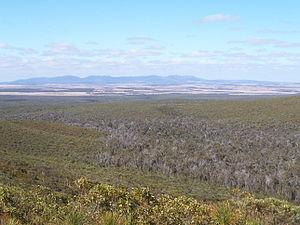
Le parc national de Porungurup est un parc national situé en Australie-Occidentale en Australie à 390 km au sud-est de Perth et à 40 kilomètres d'Albany. Le parc a été créé en 1971.